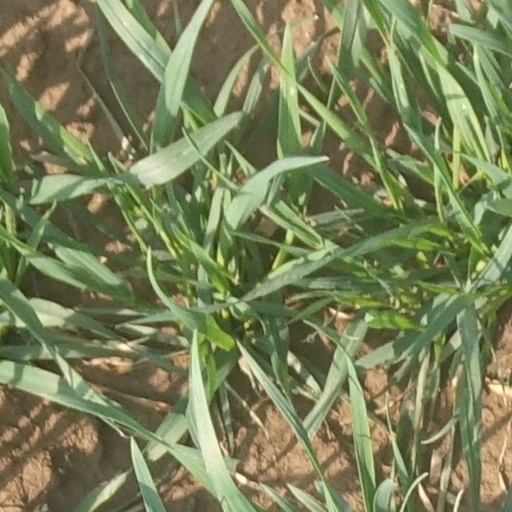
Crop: wheat